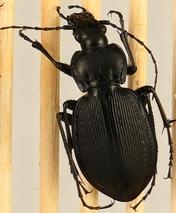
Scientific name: Carabus goryi
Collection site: Mountain Lake Biological Station NEON (MLBS), plot MLBS_011